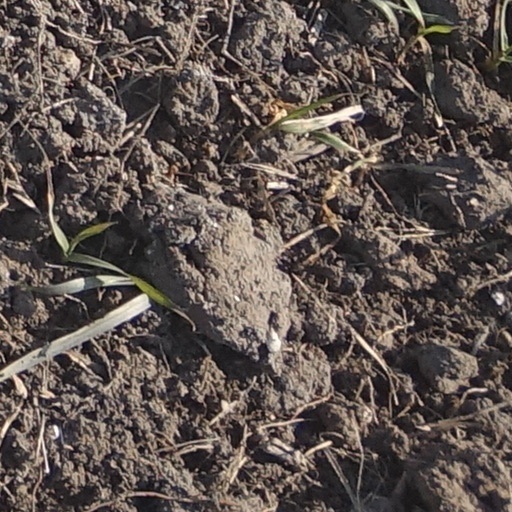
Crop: wheat